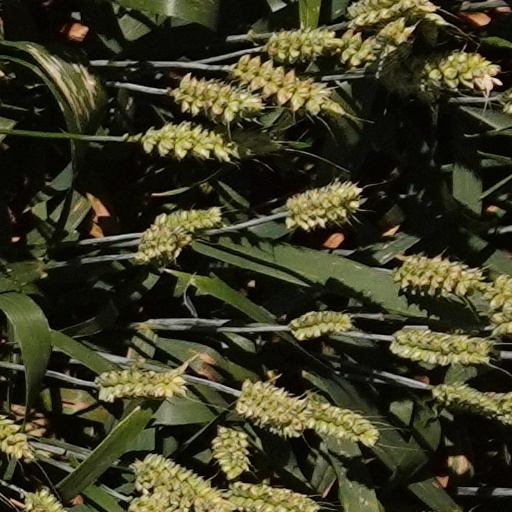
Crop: wheat